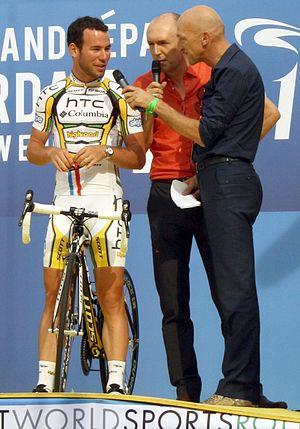
Mark Cavendish, né le 21 mai 1985 à Douglas sur l'île de Man, est un coureur cycliste mannois et britannique de l'équipe Bahrain-McLaren. D'abord spécialiste des épreuves de sprint sur piste comme l'américaine, la course aux points, et de la course scratch, il se tourne vers la route à partir de 2006, où il devient l'un des meilleurs sprinteurs de l'histoire.